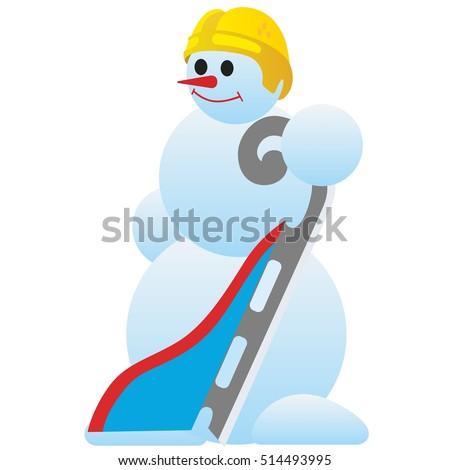
abstract image of athletes of winter sports .